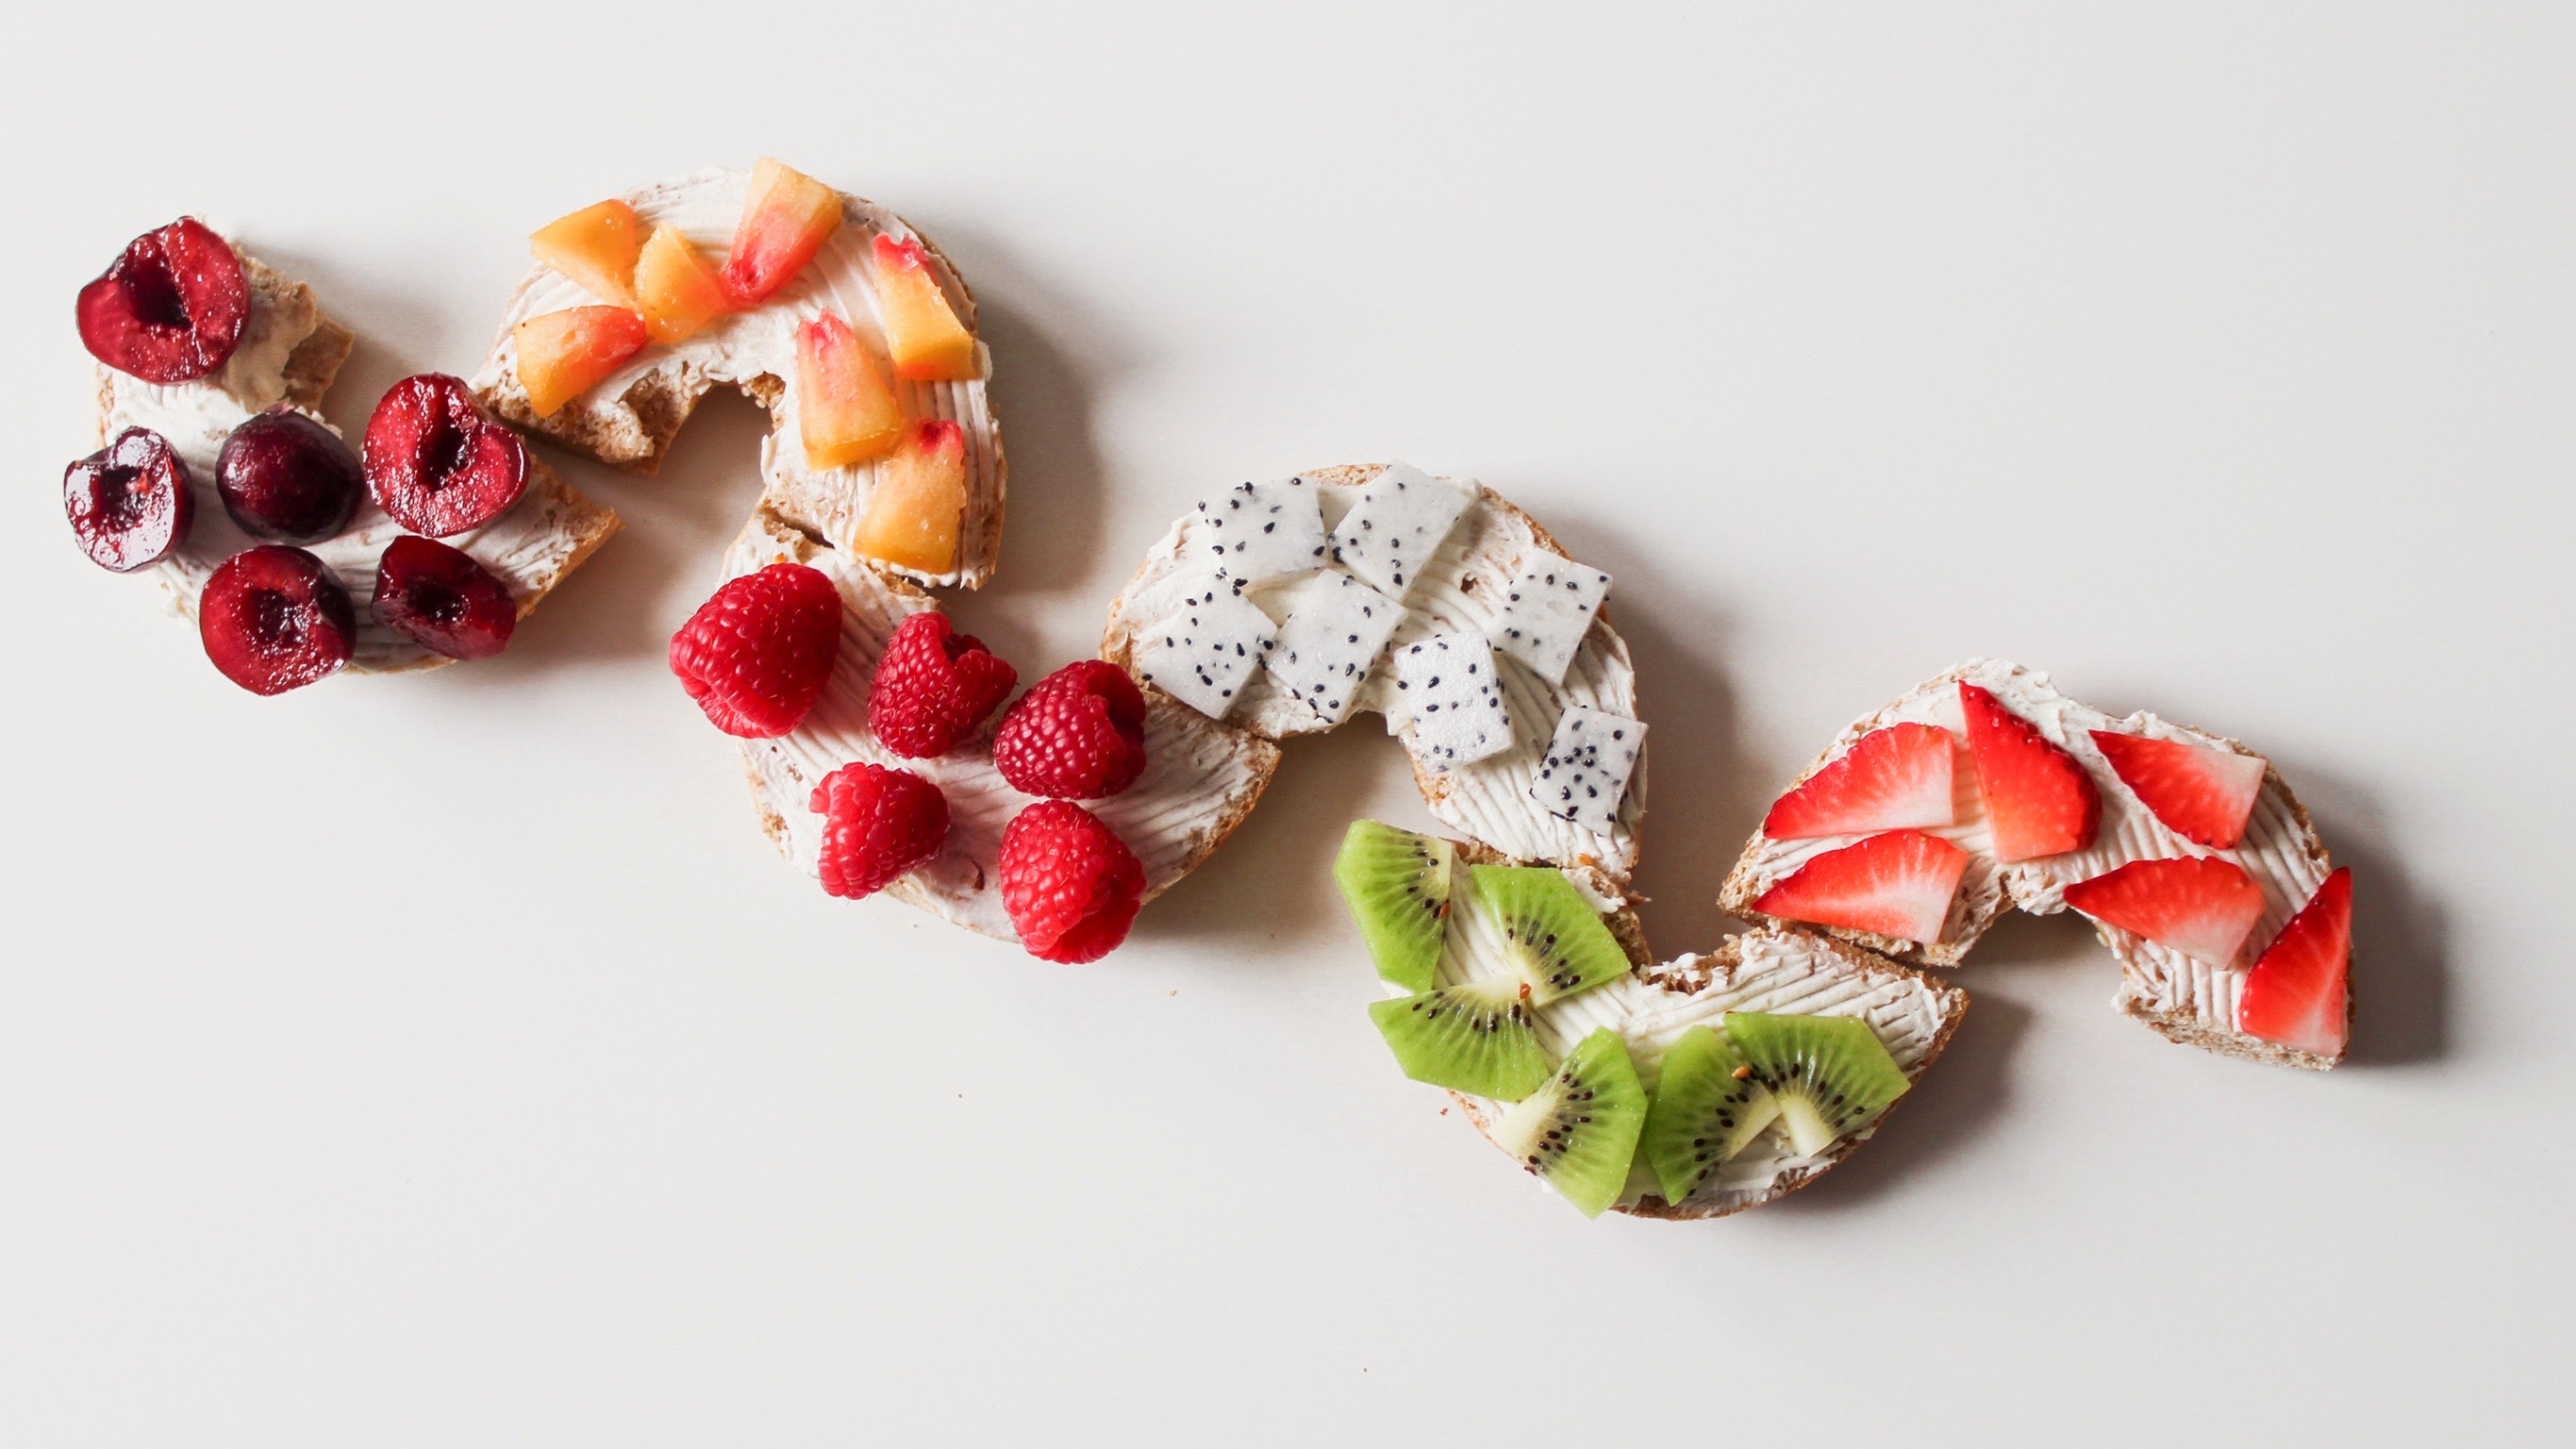
food, cuisine, dish, strawberry, strawberries, ingredient, sweetness, fruit, produce, dessert, recipe, superfood, confectionery, finger food